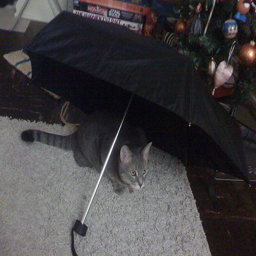
A cat that is laying down under a umbrella.
A grey cat laying down underneath a black umbrella.
The cat is hiding under the black umbrella.
A cat laying under a black umbrella on top of a counter.
Cute grey cat sitting on the carpet under an opened umbrella